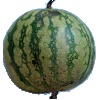
Label: watermelon